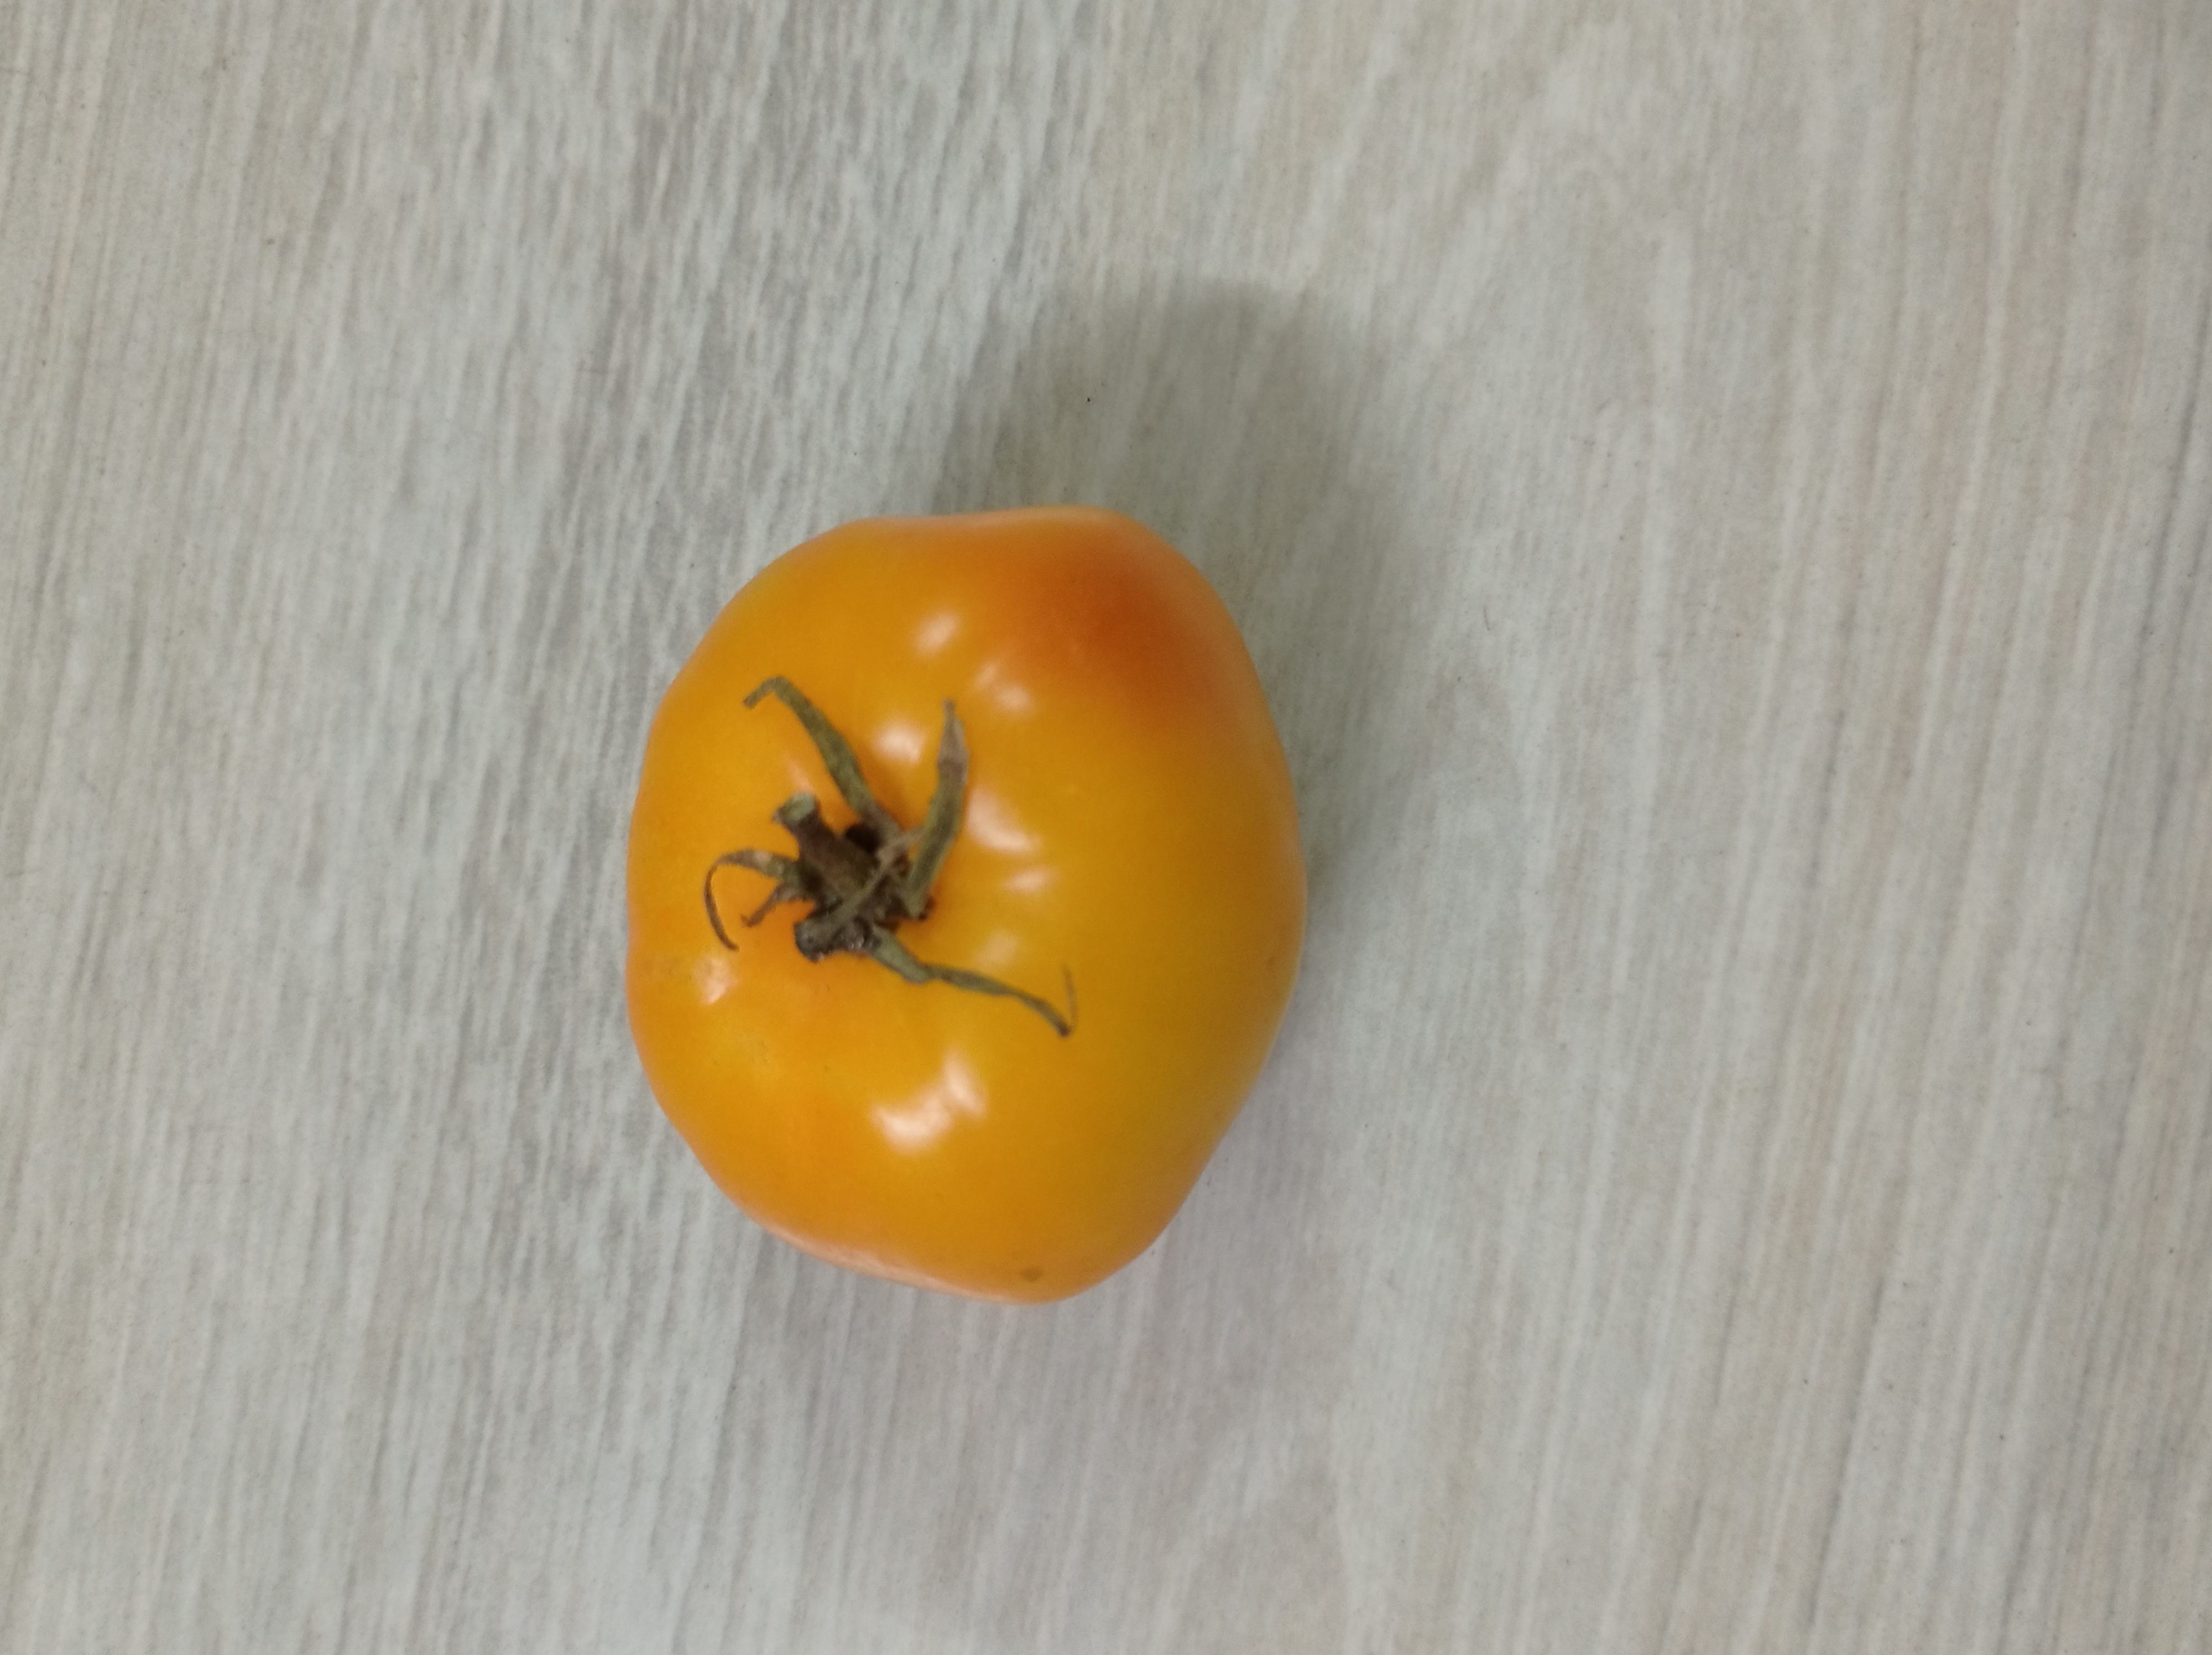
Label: Fresh